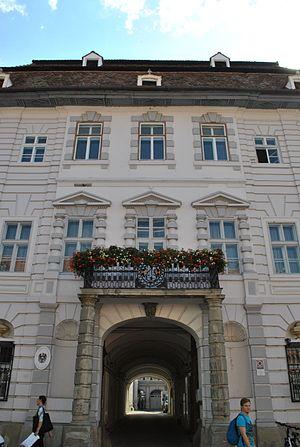
Sibiu rappelant le nom des montagnes proches : Cibin, est le chef-lieu du județ de Sibiu et, avec une population de 147 245 habitants est une des plus grandes villes transylvaines. Elle est traversée par la petite rivière Cibin, affluent de la rivière Olt, elle-même affluent du Danube.